William Scarlett, 3rd Baron Abinger

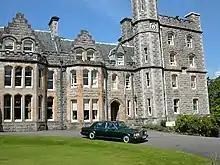
The building today known as Inverlochy Castle Hotel was listed as Scarlett's main home at the time of admission into university.

Lieutenant General William Frederick Scarlett, 3rd Baron Abinger (30 August 1826 – 16 January 1892), was a British peer and soldier.